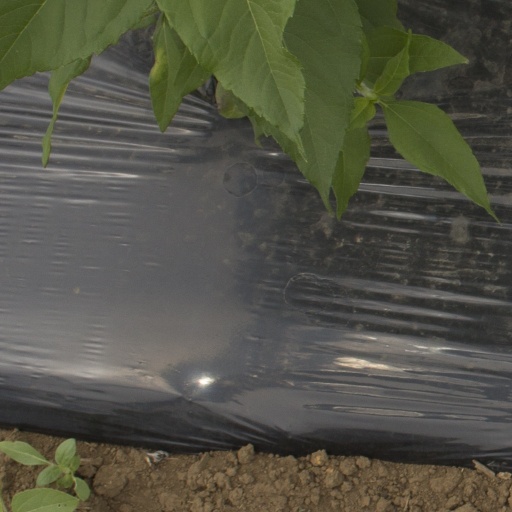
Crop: Jerusalem artichoke